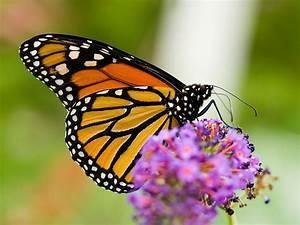
butterfly